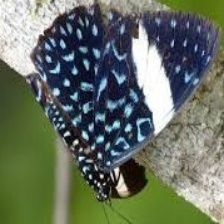
Species: RED CRACKER